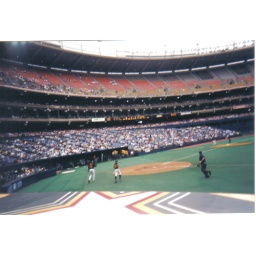
Pittsburgh Pirates first baseman Kevin Young walking to the plate in 2000 against the Florida Marlins